The Four Seasons (Vivaldi)

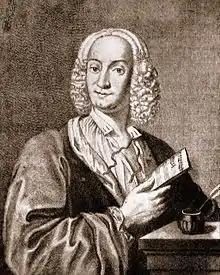
Antonio Vivaldi (engraving by François Morellon de La Cave, from Michel-Charles Le Cène's edition of Vivaldi's Op. 8, 1725)

The Four Seasons is a group of four violin concerti by Italian composer Antonio Vivaldi, each of which gives musical expression to a season of the year. These were composed around 1718–1723, when Vivaldi was the court chapel master in Mantua. They were published in 1725 in Amsterdam in what was at the time the Dutch Republic, together with eight additional concerti, as ("The Contest Between Harmony and Invention").